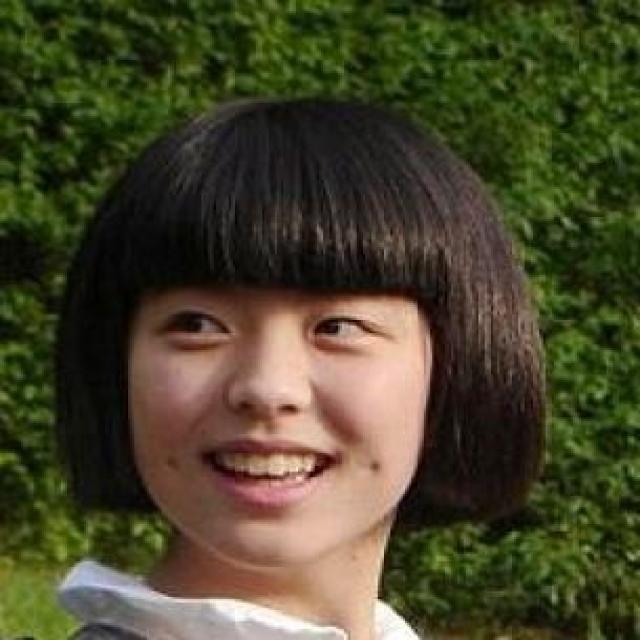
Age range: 13-20